History of the Argentina national rugby union team

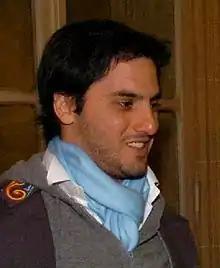
Agustín Pichot stayed in "Los Pumas" from 1995 to 2008, having played four World Cups.

In April 2000, Marcelo Loffreda was appointed coach of Argentina. Argentina participated in the 2003 World Cup, but missed out on progressing to the quarter-finals due to a 15–16 loss to Ireland. Because of the fixture list, Argentina had to play four games in a fortnight, whereas Ireland played the same number of games in four weeks.